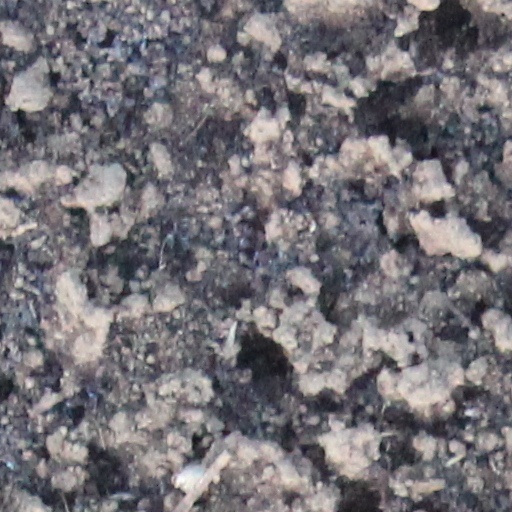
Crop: wheat